Lakshmisa

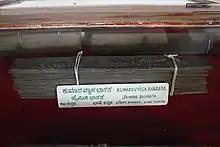
Parts of the Kannada epics: Kumaravyasa's "Mahabharata" and Lakshmisha's "Jaimini Bharata"

The place, time and religious sect that Lakshmisa belonged to has been a subject of controversy among historians. Some historians believe he was a native of Devanur in modern Kadur taluk, Chikkamagaluru district, Karnataka state. It is claimed that his family deity was Lakshmiramana (a form of Vishnu) to whom he dedicated his writing. Devanur was called by multiple names in his writing; Surapura and Girvanapura. Other historians feel Surapura is located in the erstwhile Hyderabad region. Some historians believe that Lakshmisa was an Advaitin or a Smartha Brahmin (a believer of monistic philosophy) of the Bhagavata sect because the poet invokes the names of Shiva, his consort Parvati, and son Ganesha in the beginning of his writing. However, despite these invocations, he may have been a Srivaishnava (a follower of the Visishtadvaita philosophy preached by 12th century philosopher Ramanuja), there being examples of other Srivaishnava poets (who wrote in Kannada) who praised the deities Shiva, Parvati, and Ganesha in their writings.